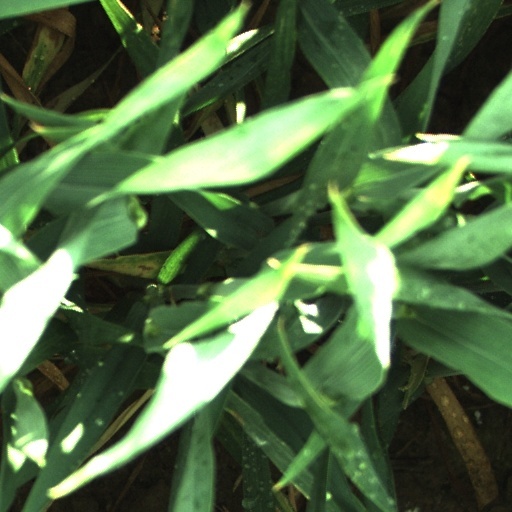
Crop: wheat